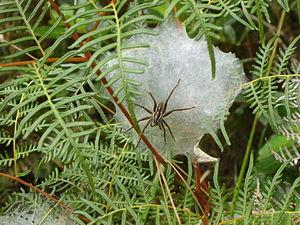
Dolomedes est un genre d'araignées aranéomorphes de la famille des Pisauridae.